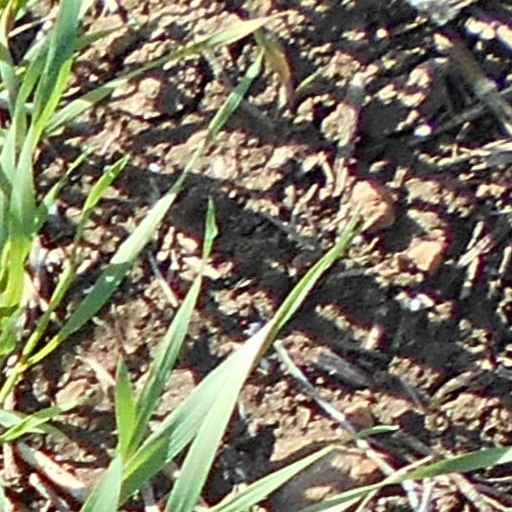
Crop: wheat